Ek Mon Ek Pran

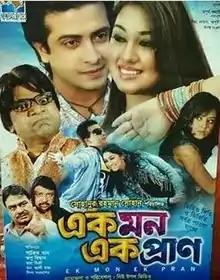

Ek Mon Ek Pran is a Dhallywood romance drama film directed by Sohanur Rahman Sohan. Shakib Khan, Apu Biswas and Toma Mirza. The film is based on a love triangle with Toma Mirza also starring opposite Khan as the second female lead. Misha Sawdagor, Afzal Sharif and Ali Raj appear in supporting roles. The film was released on April 20, 2012. The film was loosely inspired by Aamir Khan's 2009 film 3 Idiots, which was directed by Rajkumar Hirani.